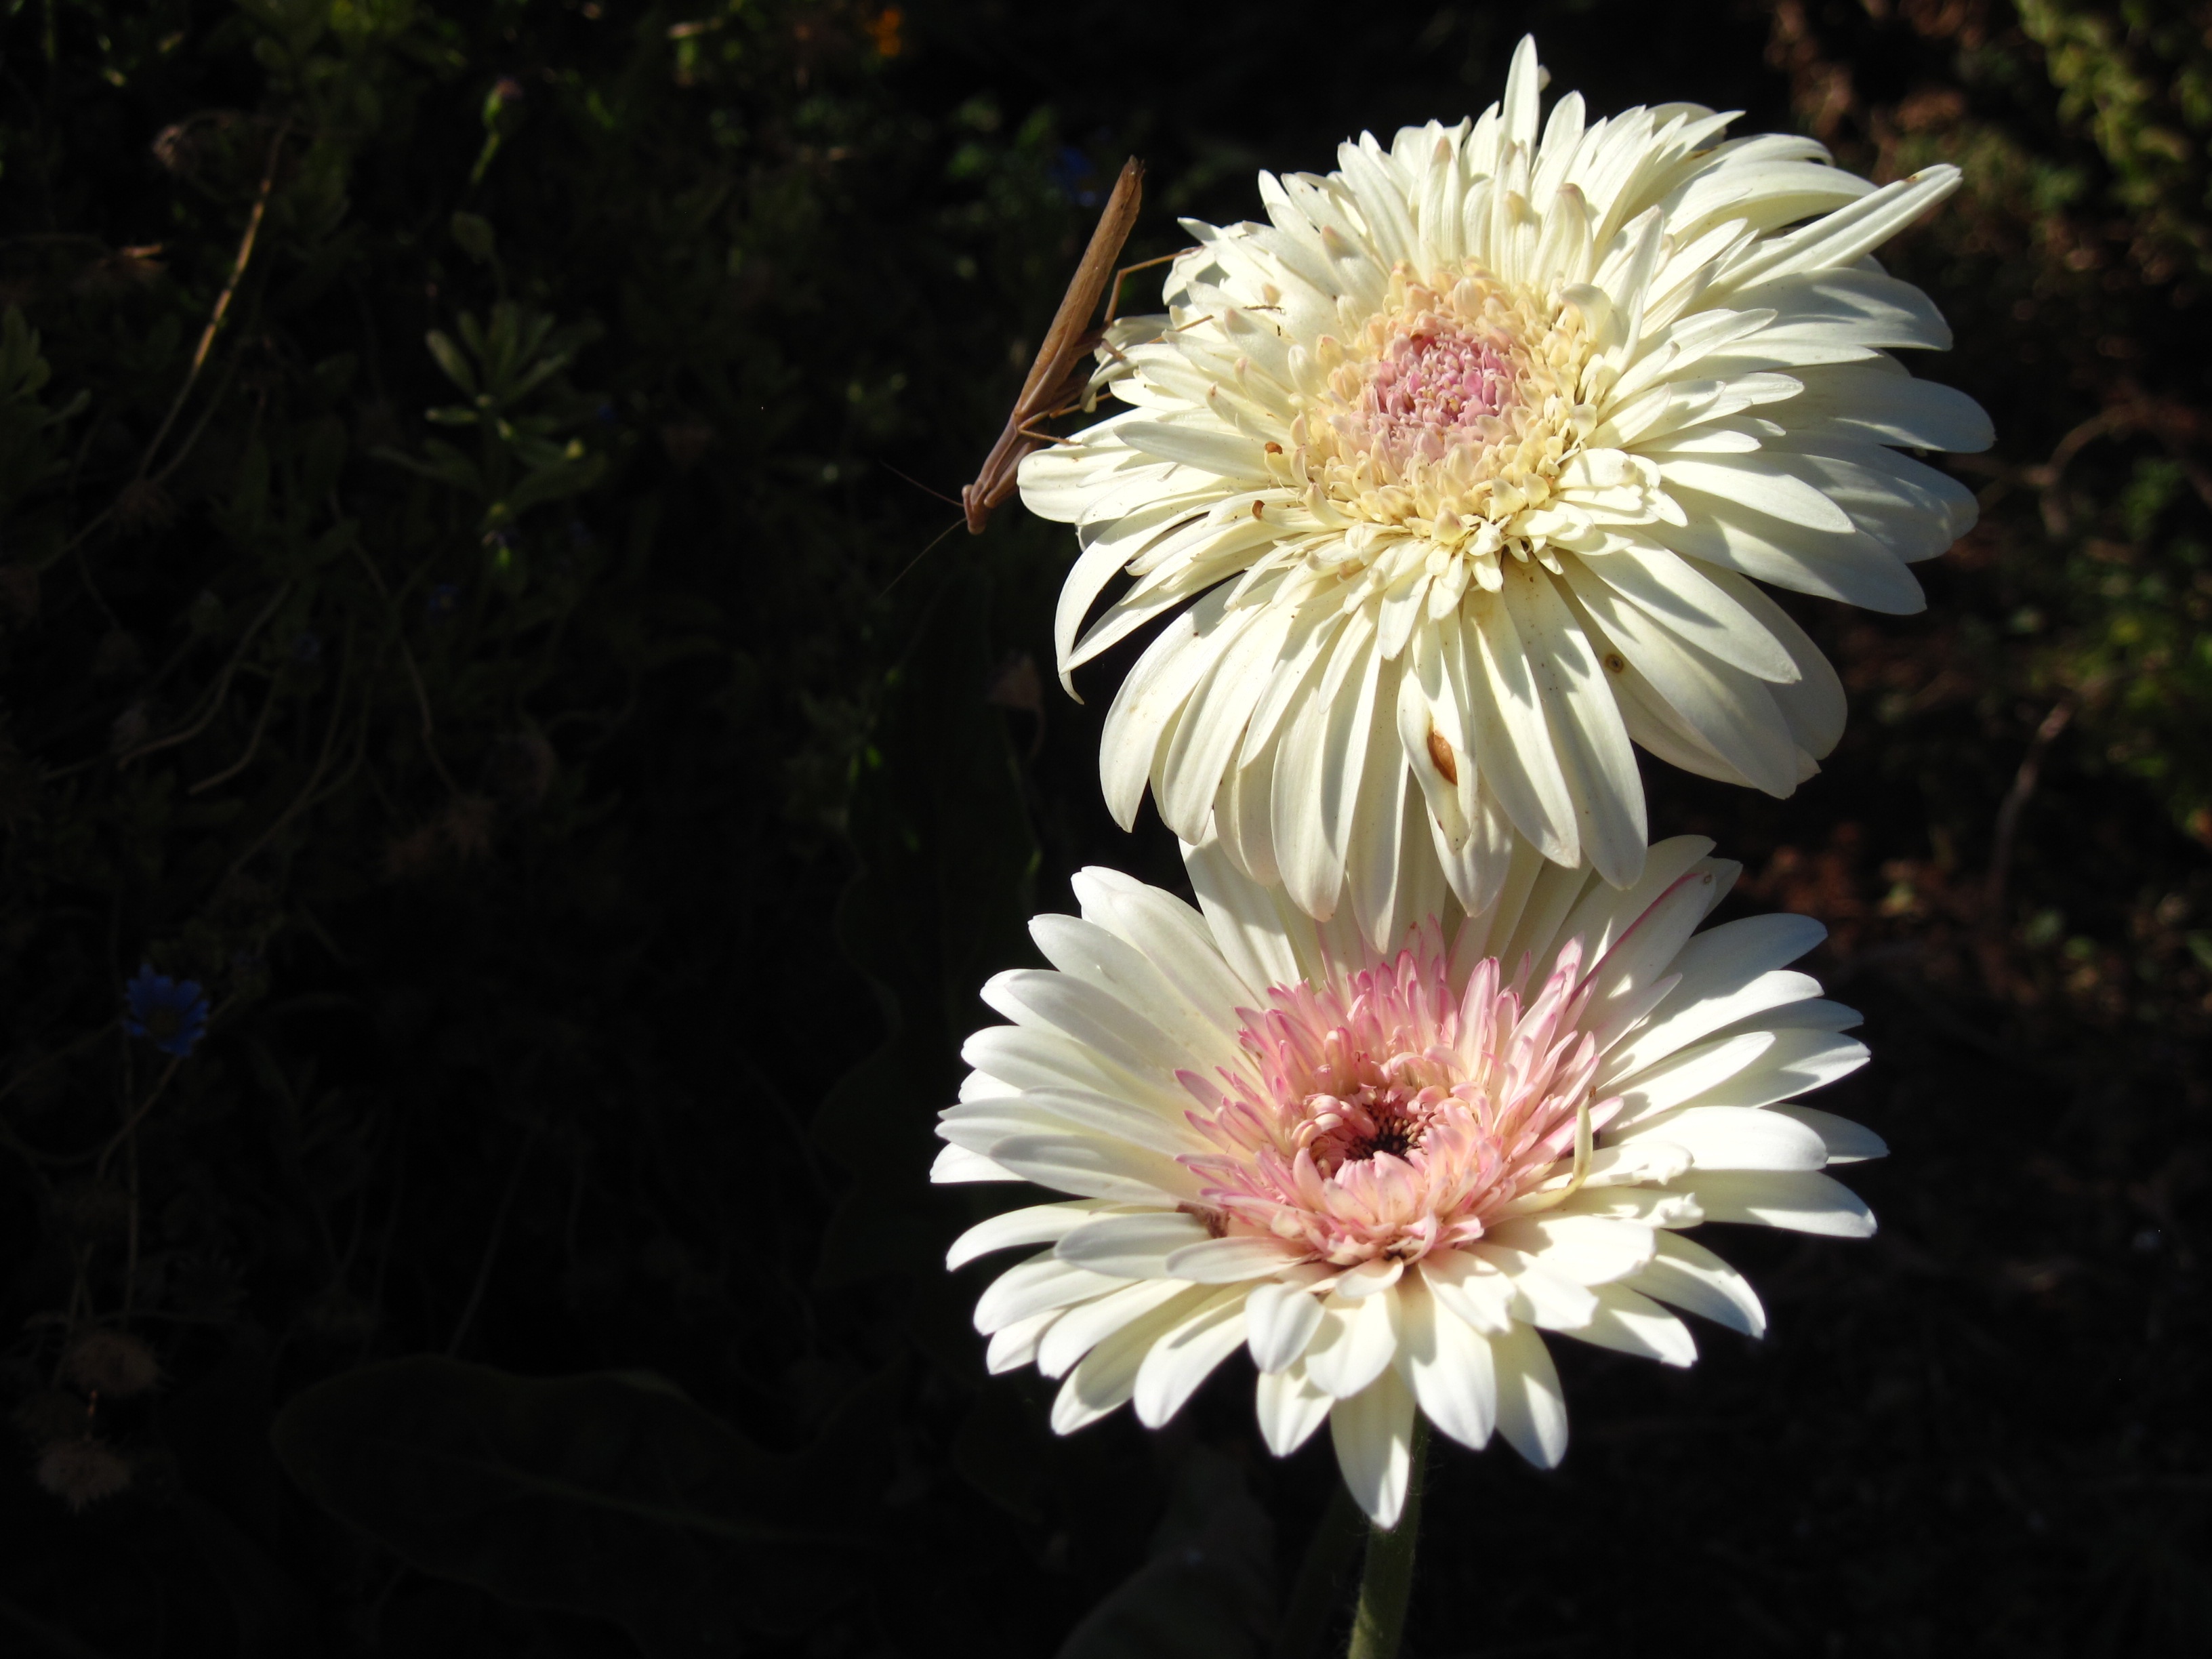
flower, plant, flora, daisy, botany, land plant, flowering plant, petal, oxeye daisy, daisy family, macro photography, chrysanths, plant stem, blossom